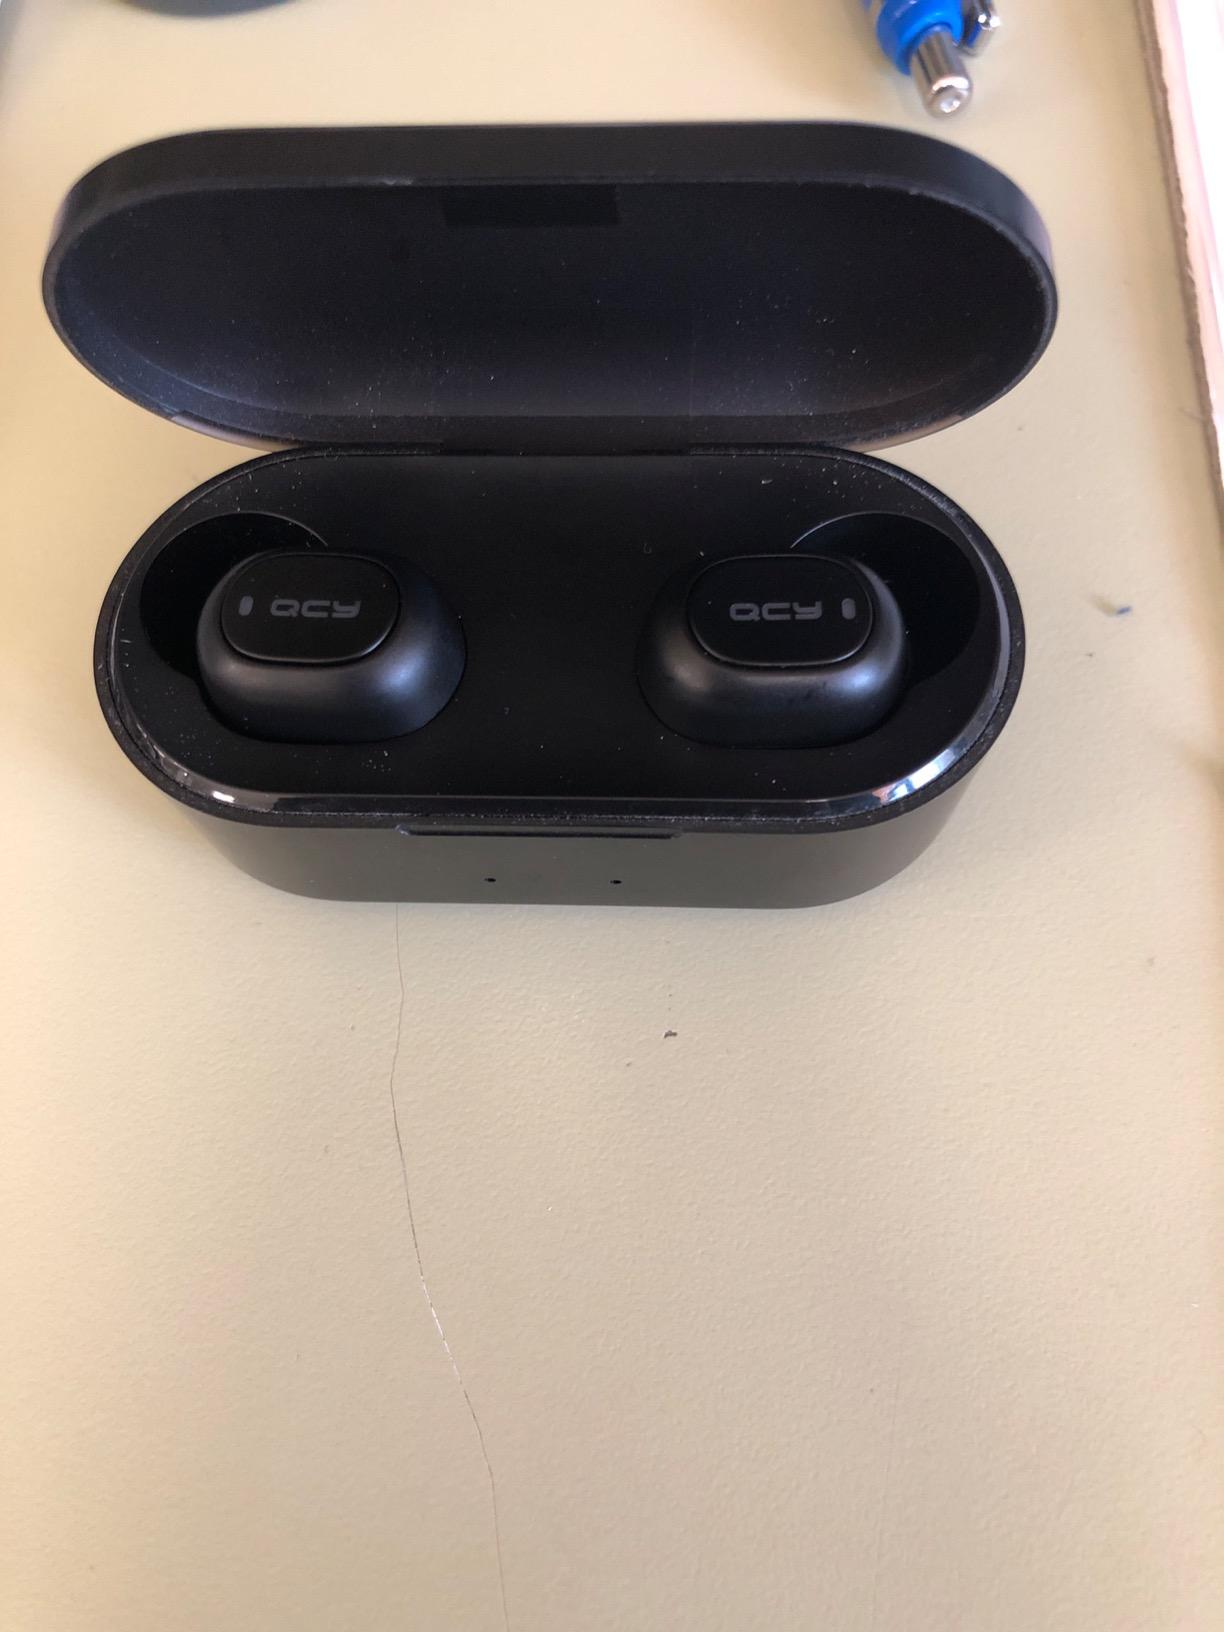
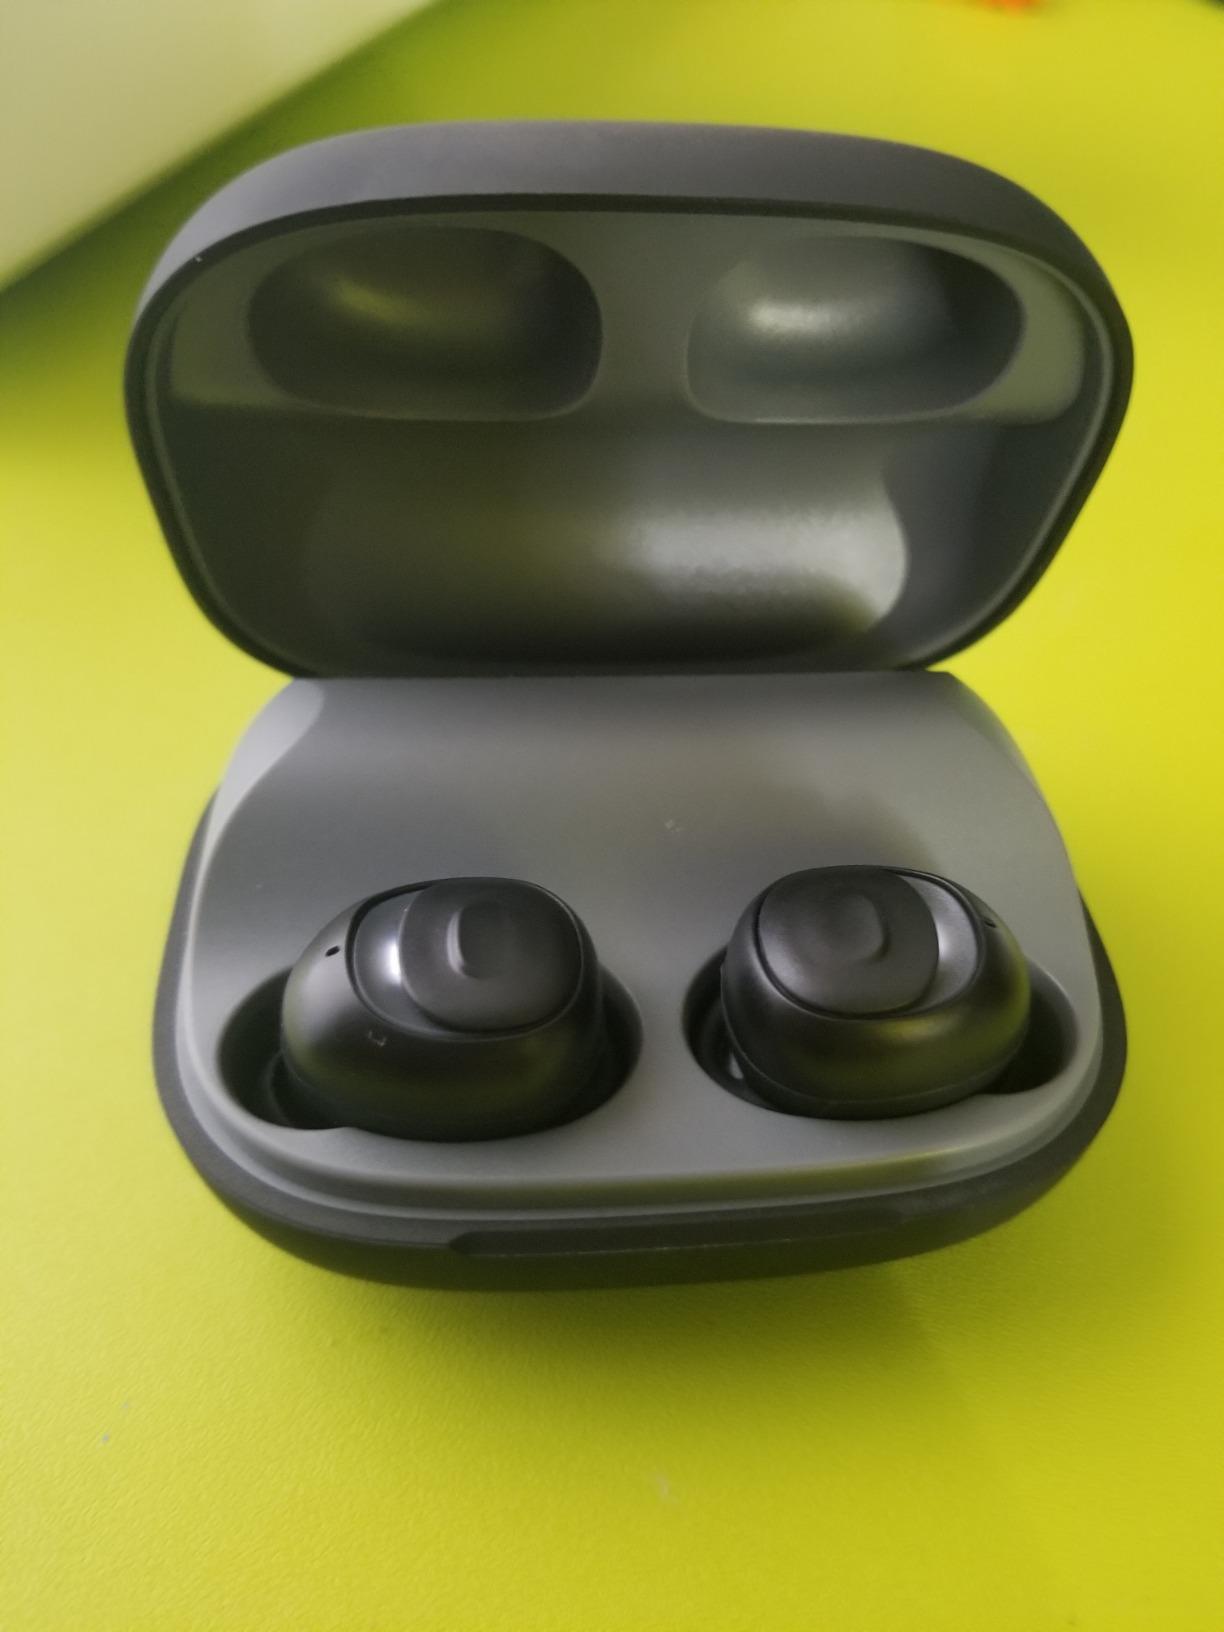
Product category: earbuds
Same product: no